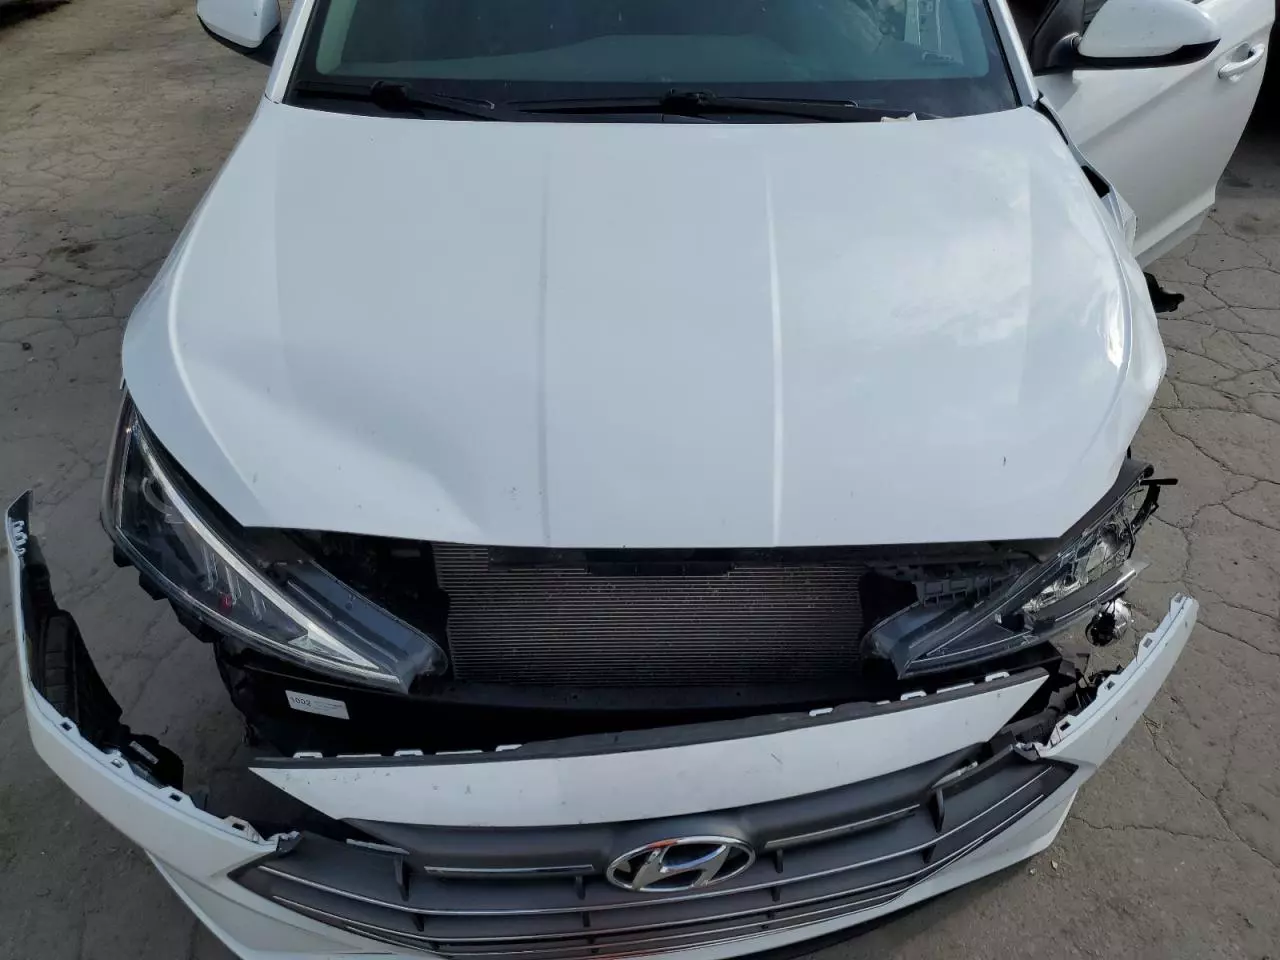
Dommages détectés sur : pare-choc avant, feu avant gauche, capot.
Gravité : majeur